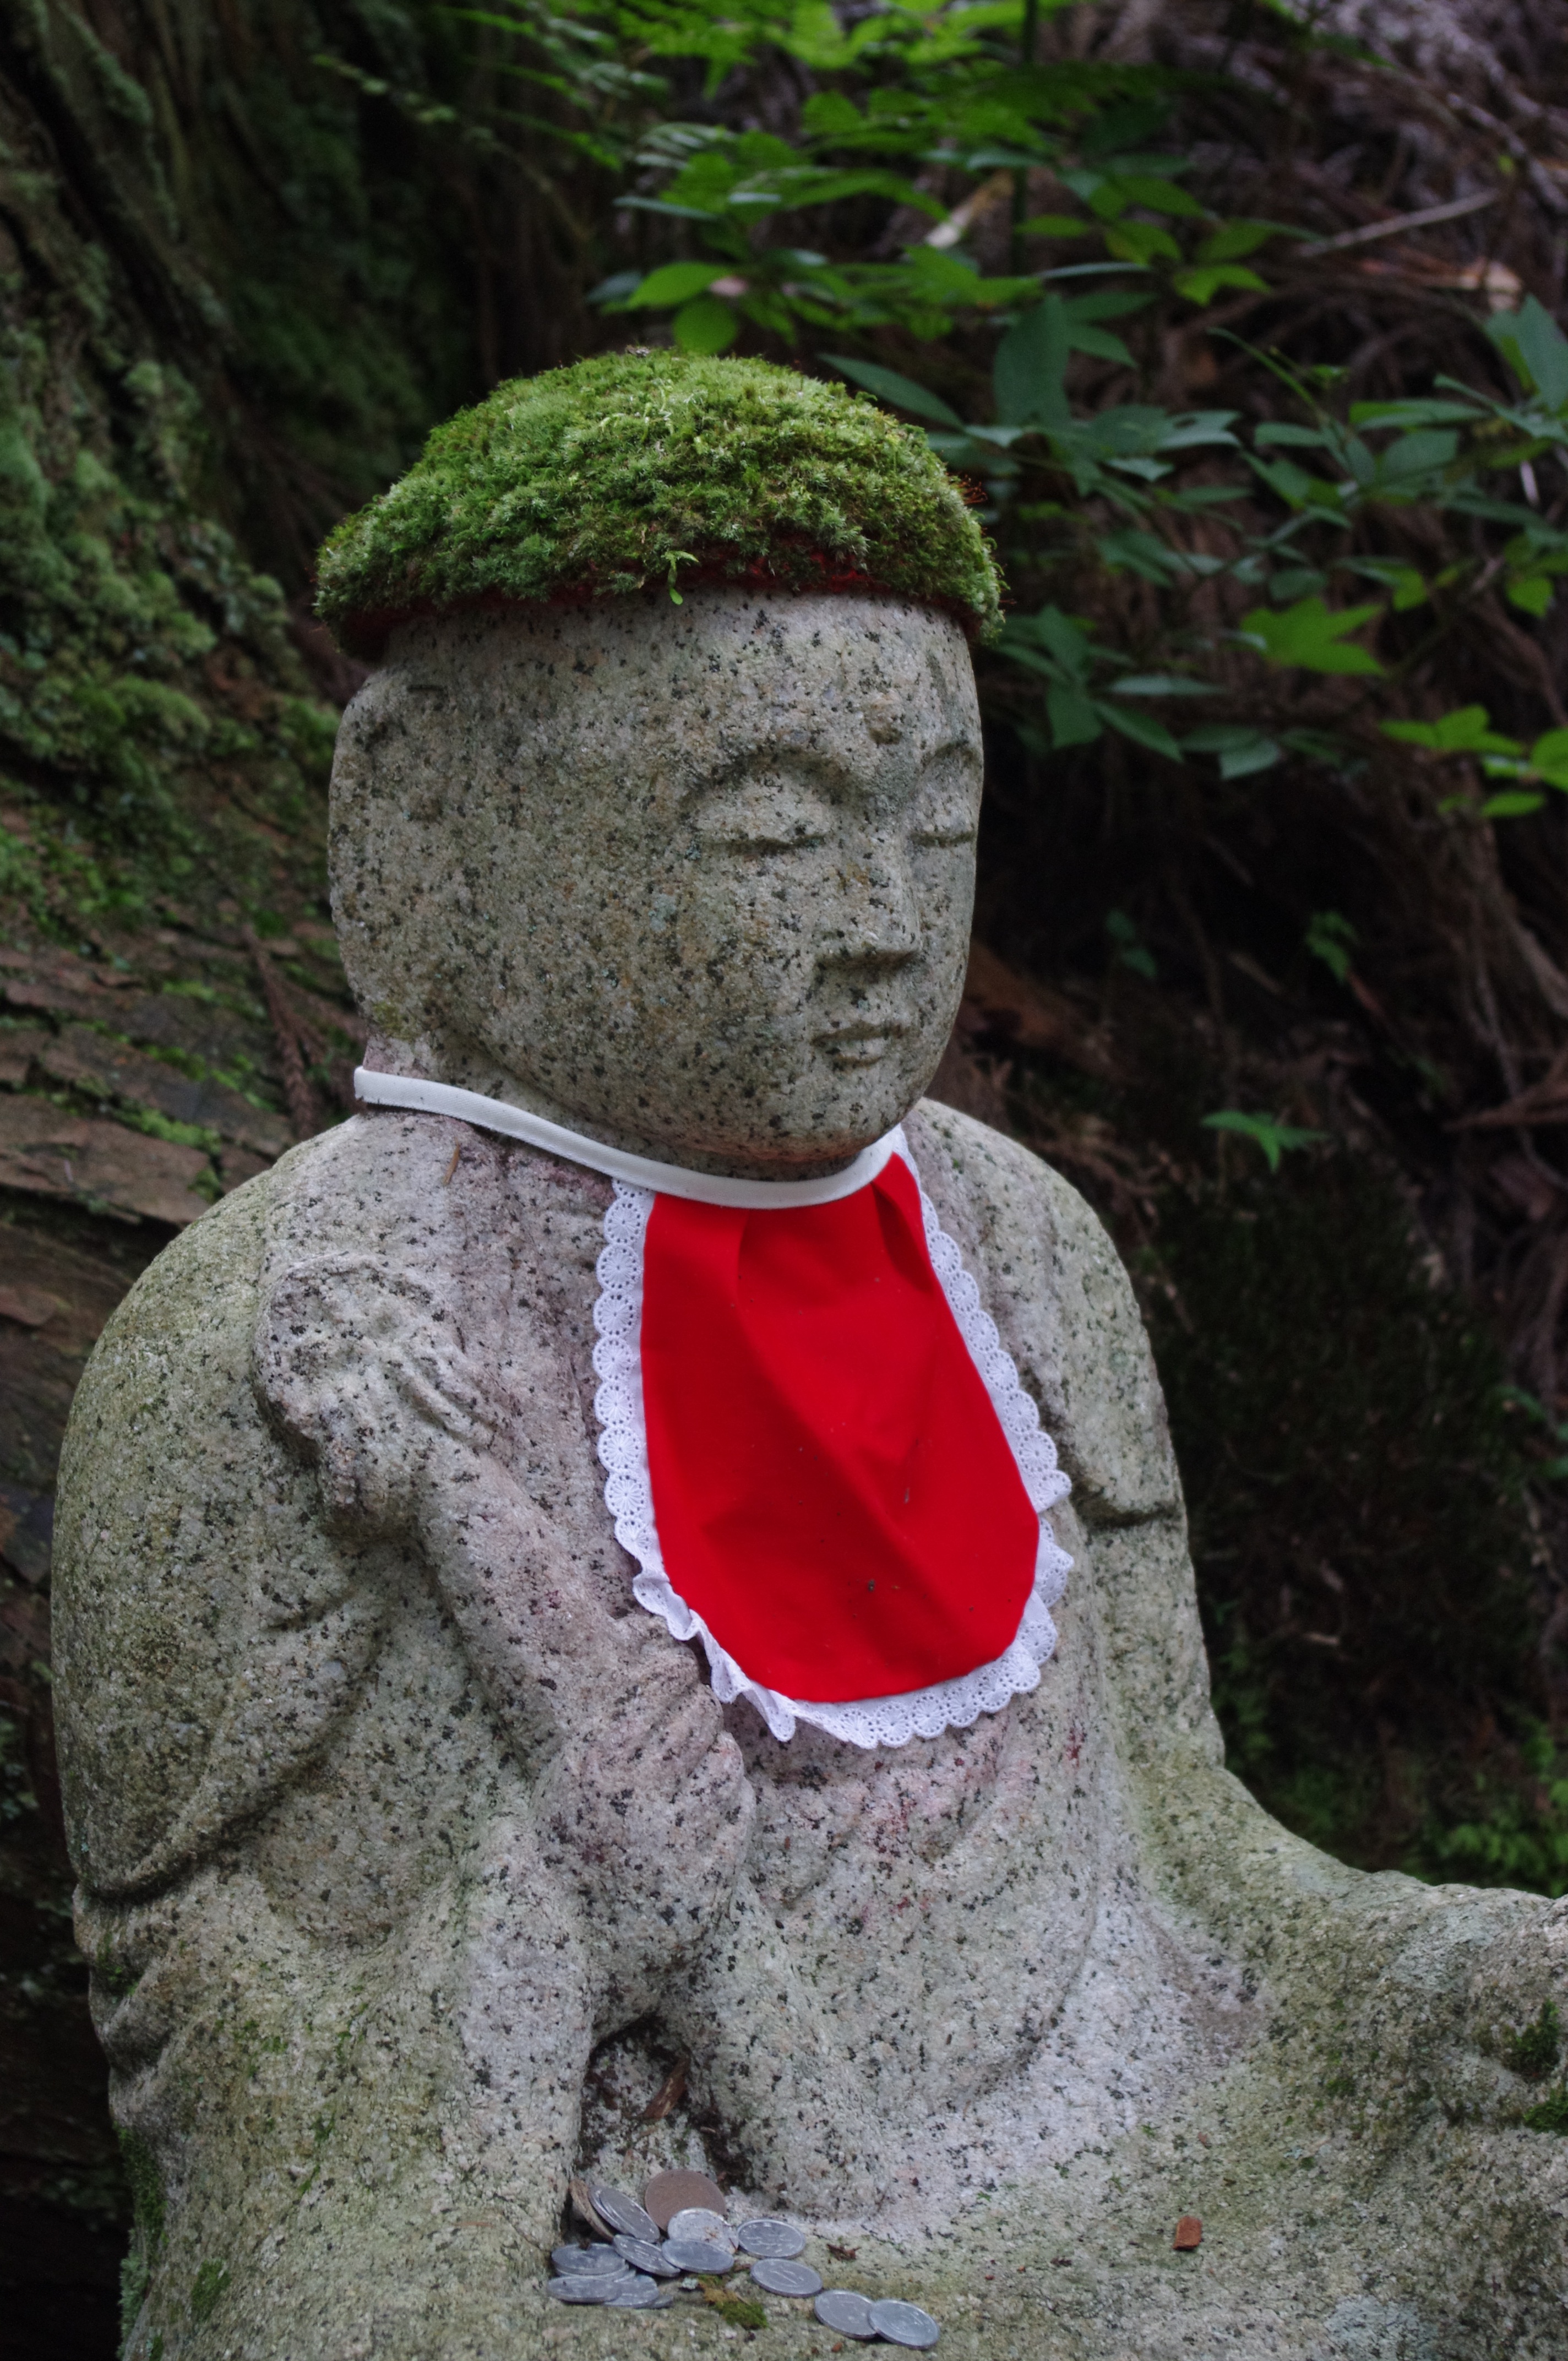
forest, rock, flower, monument, statue, green, buddhism, japan, sculpture, art, temple, osaka, koyasan, jizo, jizo statue, mount koya